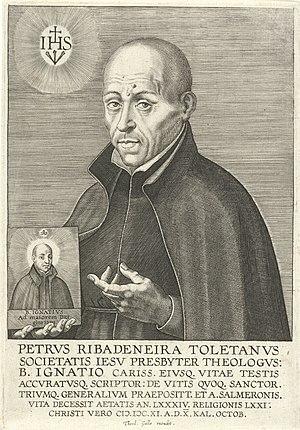
Pedro de Ribadeneyra, ou Pierre de Ribadeneira, était un jésuite espagnol, proche collaborateur de saint Ignace de Loyola, sans cependant appartenir au groupe des fondateurs de la Compagnie de Jésus. Célèbre pour sa Vie de Loyola, il est envoyé à Rome dans son enfance, et admis à l'âge de treize ans dans la Société de Jésus, qui n'avait alors pas encore été sanctionnée par le pape.